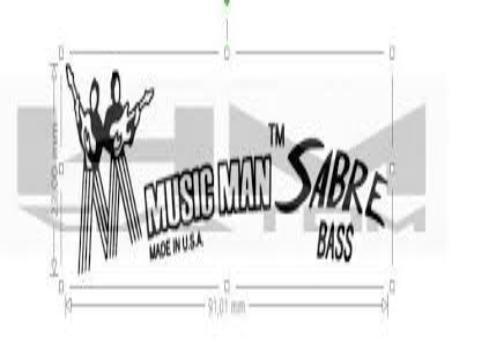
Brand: music man-1
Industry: Leisure